Dry Mills Schoolhouse

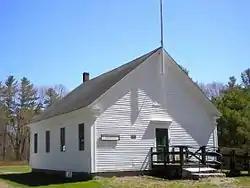

The Dry Mills Schoolhouse is a historic schoolhouse on Game Farm Road in Gray, Maine. Built about 1857, it is the town's last surviving single-room district schoolhouse, and is now a local museum. The building was added to the National Register of Historic Places listings on December 13, 1996.